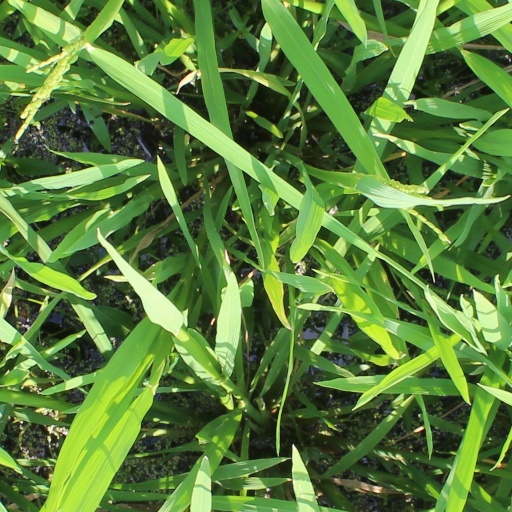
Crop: rice